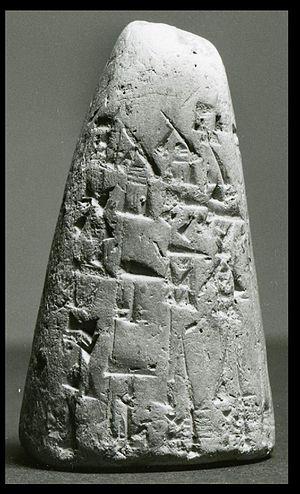
Uruk est une ville de l'ancienne Mésopotamie, dans le sud de l'Irak. Le site est aujourd'hui appelé Warka, terme dérivé de son nom antique, qui vient de l'akkadien, lui-même issu du nom sumérien ou pré-sumérien Unug, et qui a aussi donné l'hébreu Erekh dans la Bible. Le site d'Uruk fut occupé à partir de la période d'Obeïd, et ce jusqu'au IIIᵉ siècle de notre ère. Cette ville joua un rôle très important sur les plans religieux et politiques pendant quatre millénaires.